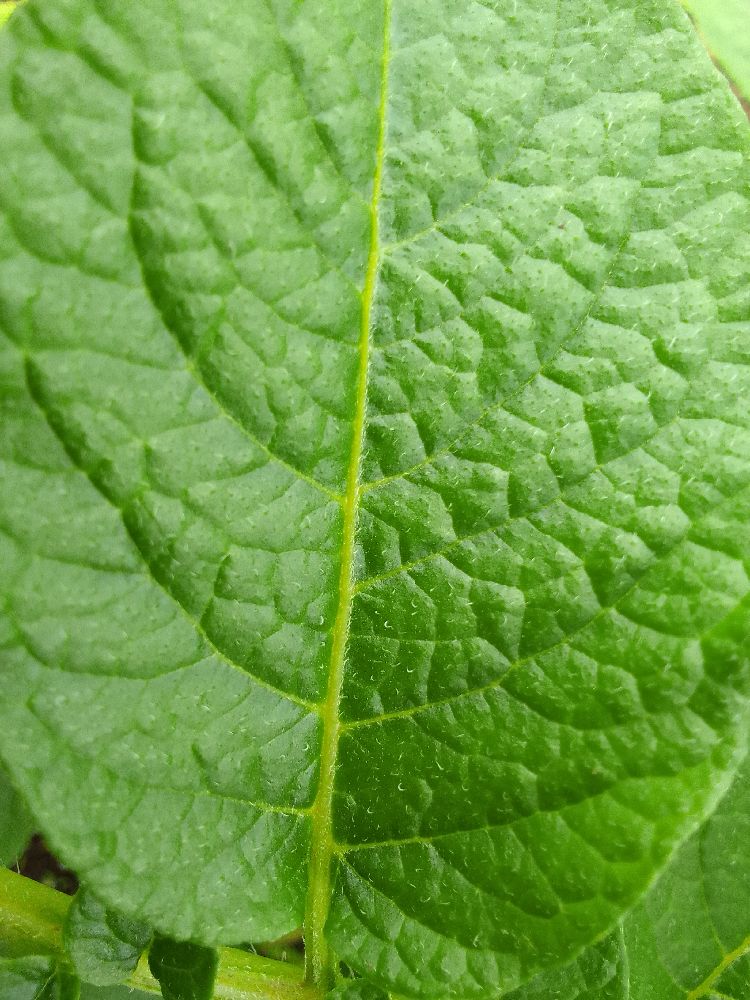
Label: Healthy